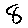
Label: 8